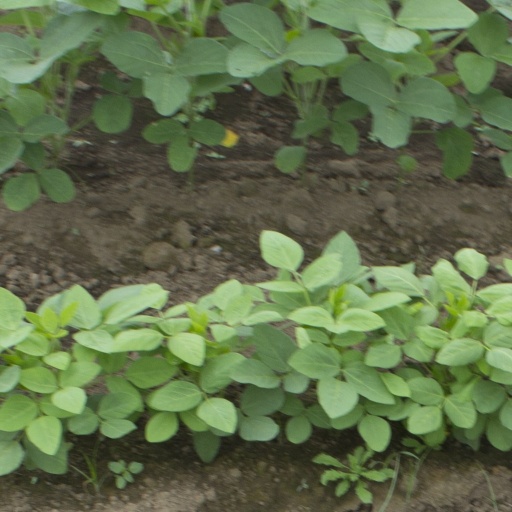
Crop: soybean